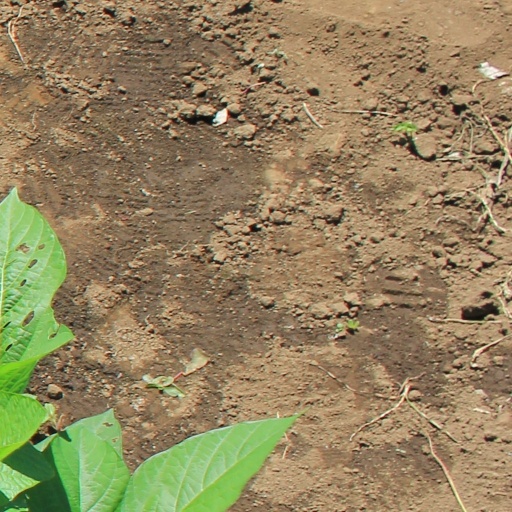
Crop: soybean